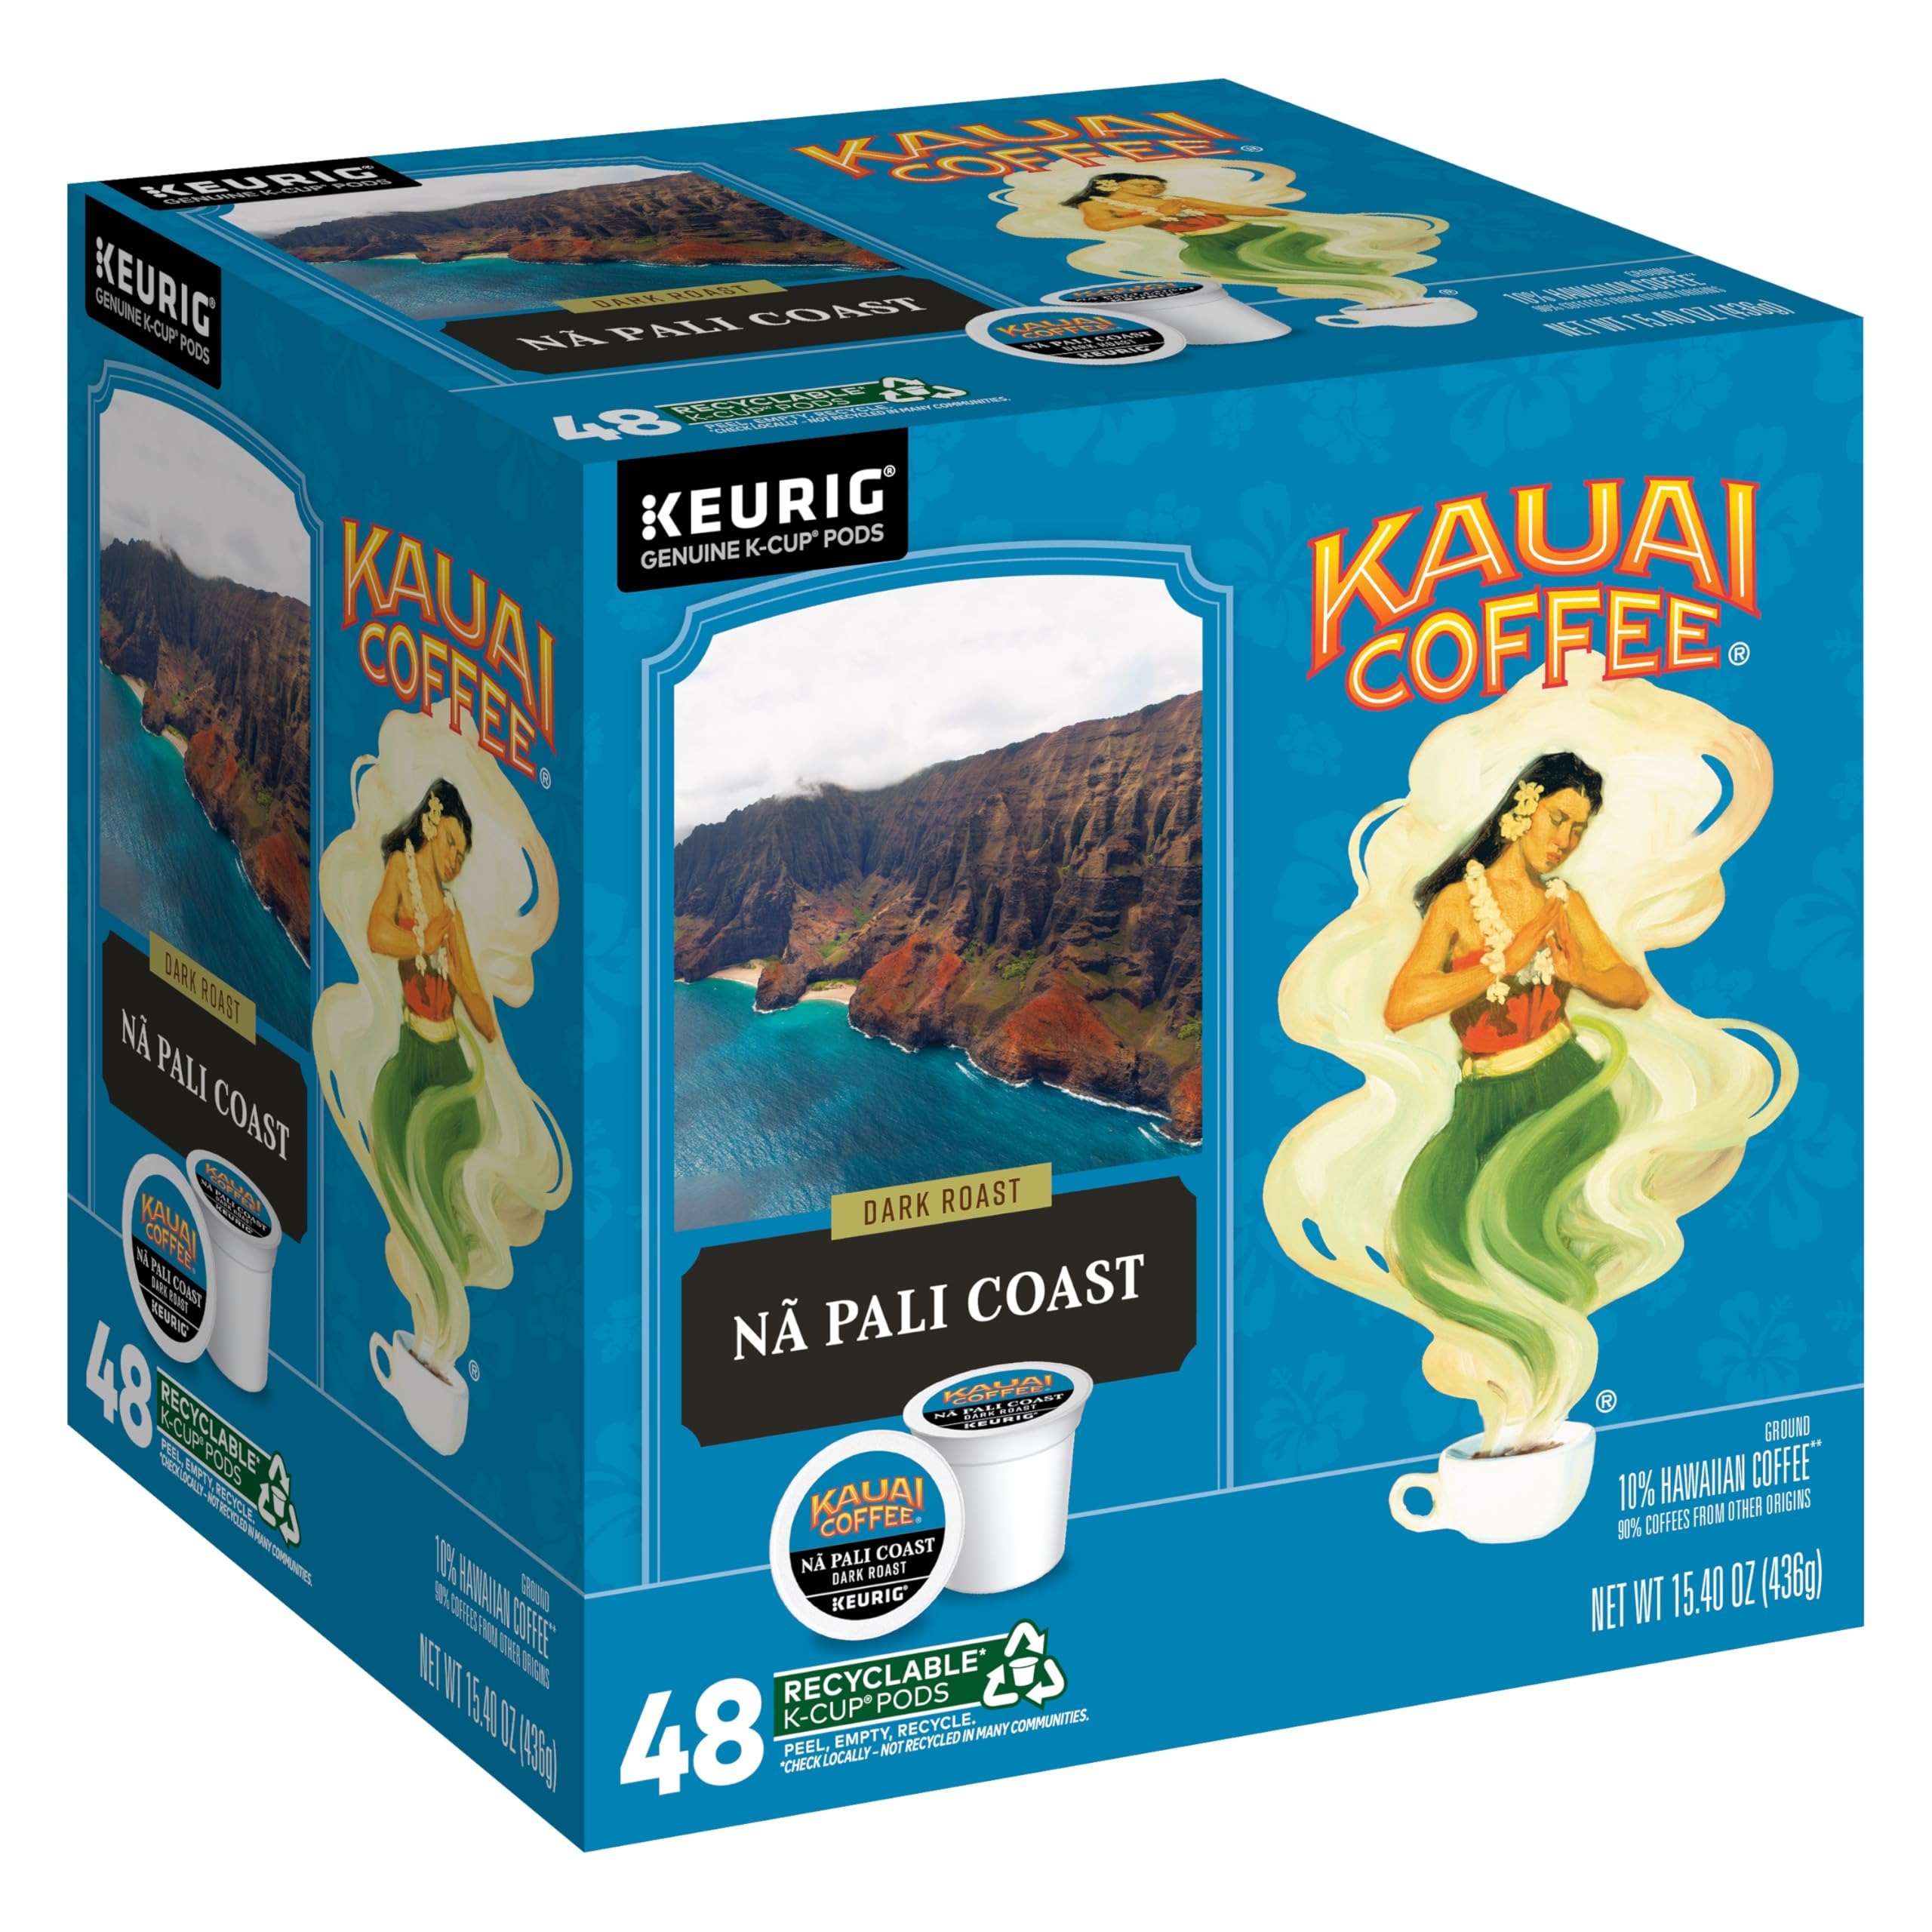
Item Name: Kauai Coffee Keurig K-Cup Pods - Na Pali Coast - Dark Roast (48 count)
Value: 48.0
Unit: Count

Price: 13.7